Associative visual agnosia

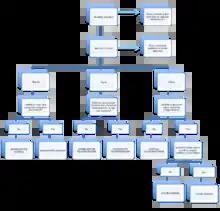
Flowchart for Assessment of Visual Agnosias.

Specialists, like ophthalmologists or audiologists, can test for perceptual abilities. Detailed testing is conducted, using specially formulated assessment materials, and referrals to neurological specialists is recommended to support a diagnosis via brain imaging or recording techniques. The separate stages of information processing in the object recognition model are often used to localize the processing level of the deficit.